Martinelli's

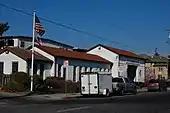
Company buildings

Martinelli's is the brand name of S. Martinelli & Company, a non-alcoholic cider and juice company founded in 1868 and located in Watsonville, California. The company is privately held by descendants of the founders. It is best known for its non-alcoholic sparkling apple cider and its apple juice.